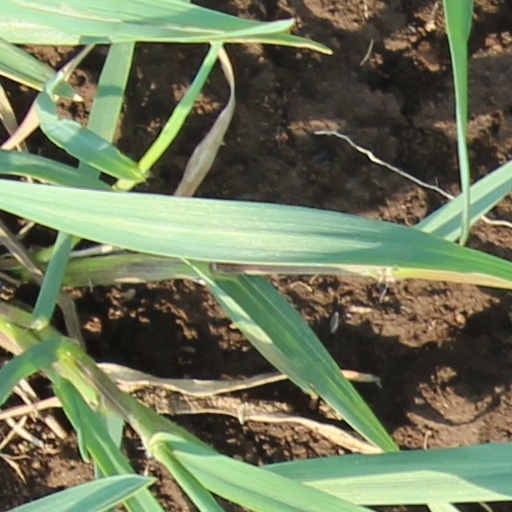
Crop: wheat